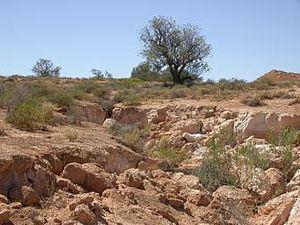
Les lapins européens furent introduits en Australie au XVIIIᵉ siècle et y ont proliféré, constituant un nuisible important pour les mammifères et une espèce envahissante en Australie, et causant des millions de dollars de dégâts aux cultures. Leur propagation peut avoir été renforcée par l’émergence de croisements résistants.